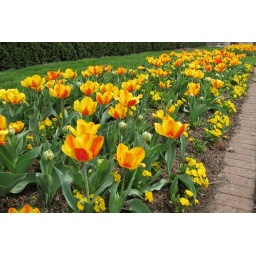
Beds of tulips and pansies were everywhere, blooming bright yellow and red in all their glory.